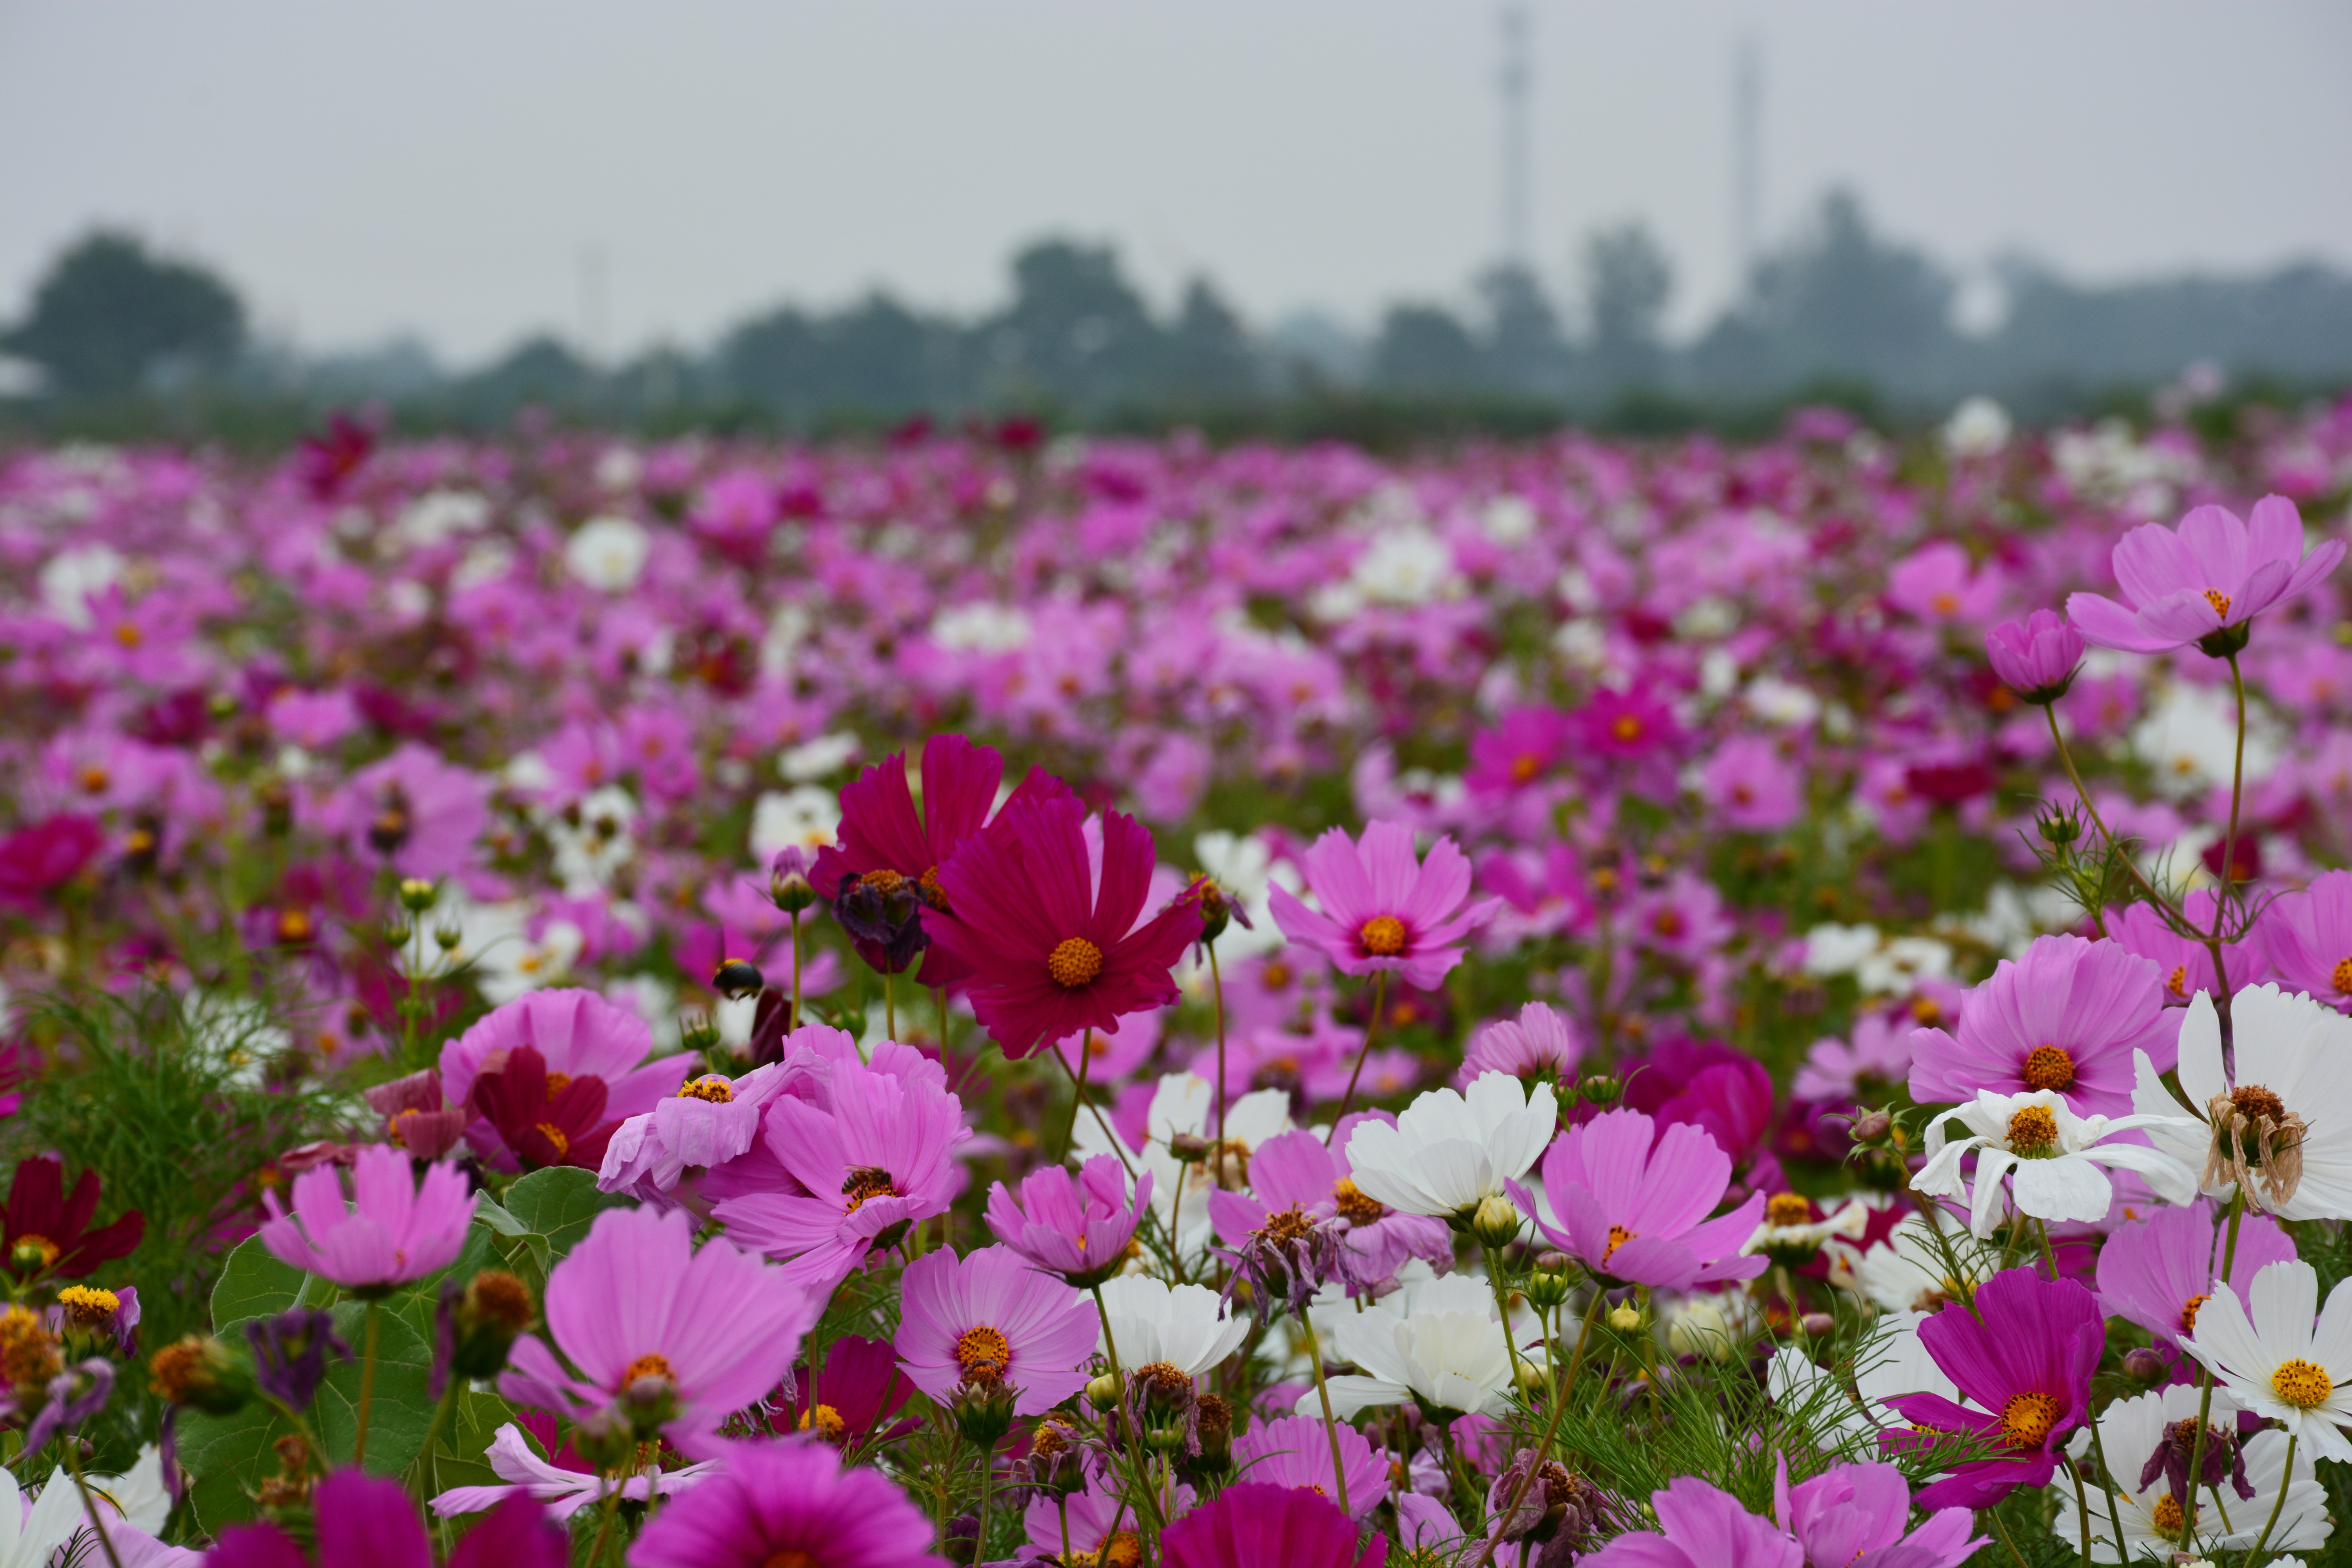
blossom, plant, field, meadow, cosmos, flower, petal, botany, flora, wildflower, beautiful, pretty, the scenery, gesanghua, flowering plant, daisy family, annual plant, land plant, garden cosmos